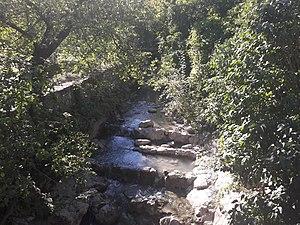
Torrent d'Arron à Sigottier
Sigottier est une commune française située dans le département des Hautes-Alpes en région Provence-Alpes-Côte d'Azur.